Inaya Folarin Iman

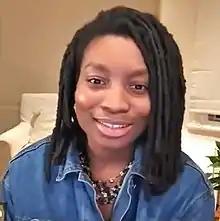
Iman in 2021

Inaya Folarin Iman (born 8 November 1996) is a British journalist, commentator, a panelist on the BBC Radio show Moral Maze, and television presenter who has presented for GB News. She is also the director and founder of the Equiano Project (named after abolitionist Olaudah Equiano), which describes itself as "a debate, discussion and ideas forum" that "focus[es] on race, culture and politics".